Husein Aidid

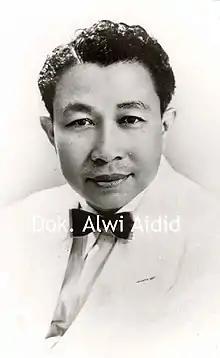
Husein Aidid

Husein Aidid (born 1913) was an Indonesian songwriter, singer and entrepreneur. Aidid was the founder and leader of the Orkes Gambus al-Usysyaaq (founded in 1947) which became the Orkes Melayu Kenangan in 1950. Together with his new Malay Orchestra, on October 26, 1950, Aidid began its first broadcast on Radio Republik Indonesia and was broadcast nationally. At that time, RRI was the most popular entertainment facilities of society.